Order of Pope Pius IX

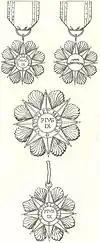
1893 artistic sketch of the medal

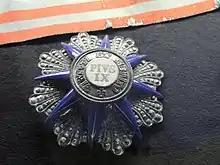
The Pian medal belonging to the 21st President of Brazil Juscelino Kubitschek, unrestored and on display on his memorial

The decoration is a regular octagram made of blue enamel, the spaces between the rays filled with gold flames. On the white medallion in the center the name of the founder surrounded by the words "Virtuti et Merito" ("Virtue and Merit") is engraved. The reverse side is the same save for the substitution of "Anno 1847" for Pius IX. The rarely worn official uniform consists of an elaborately embroidered dark blue evening coat with golden epaulettes, white trousers, and a white-plumed bicorne.